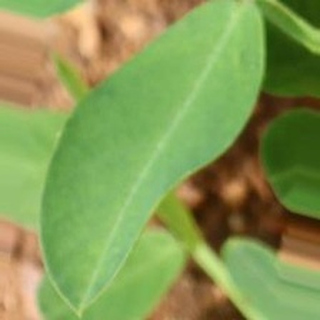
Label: healthy_groundnut